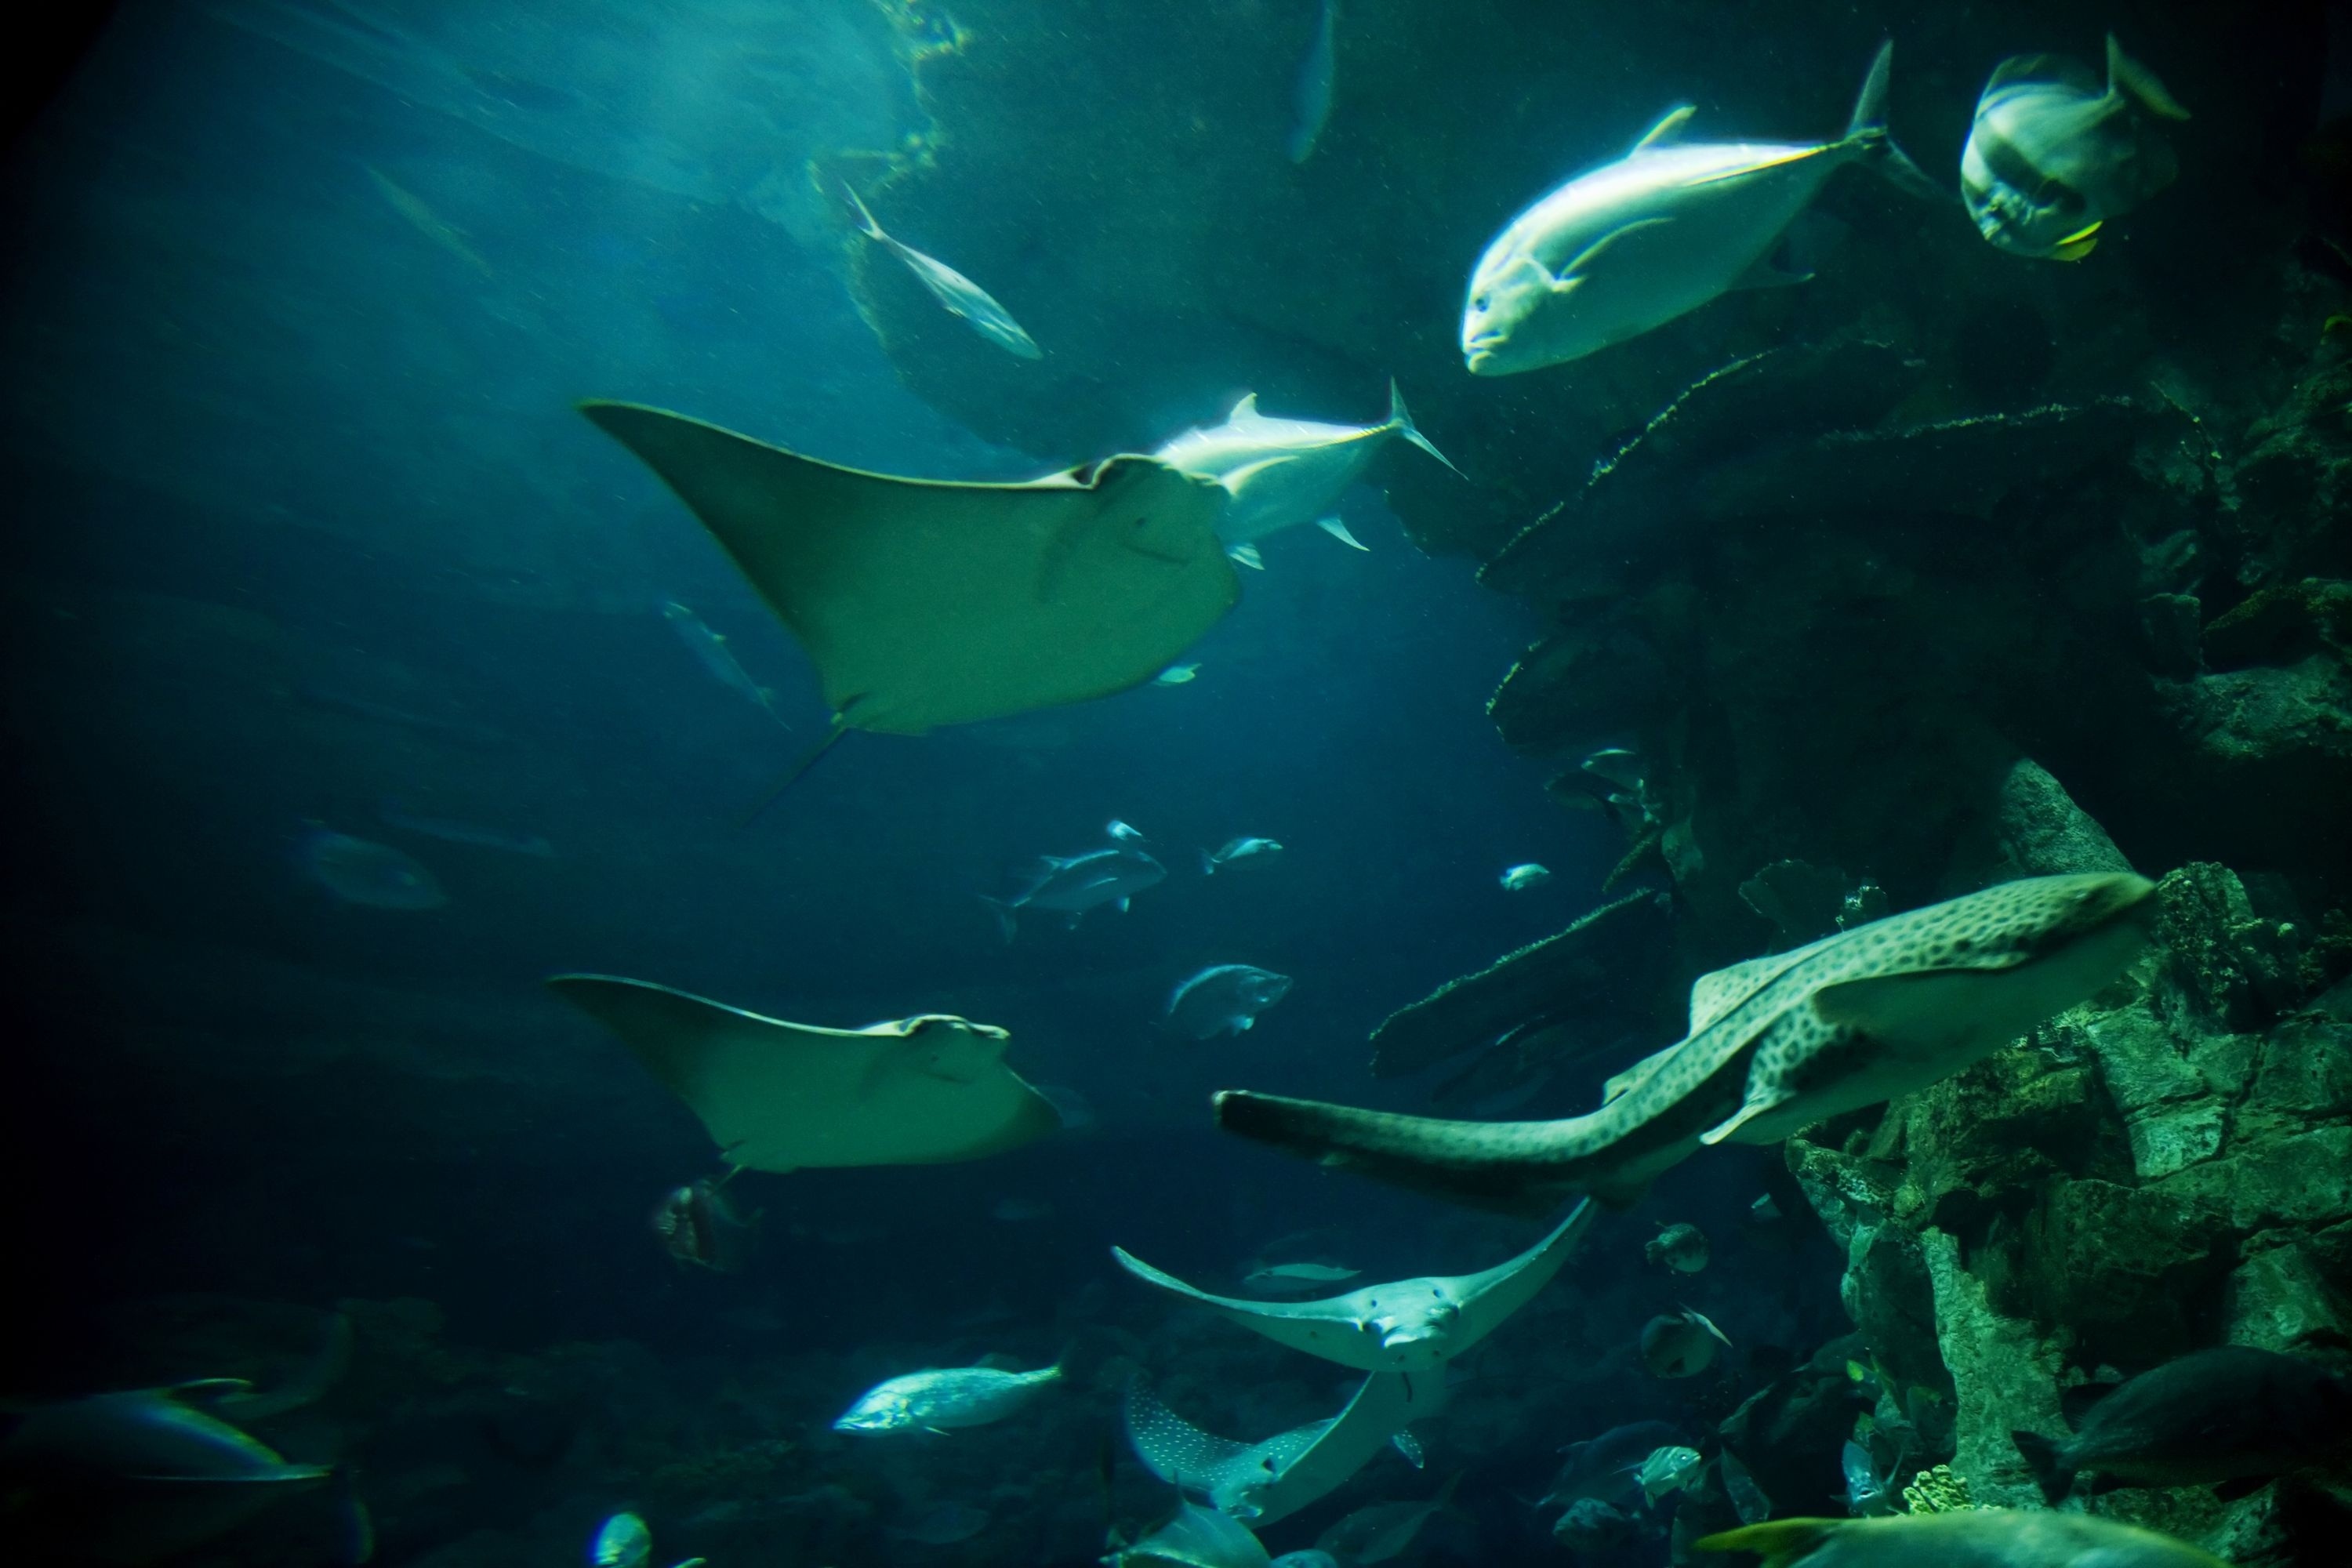
underwater, biology, fish, stingray, reef, manta ray, marine biology, deep sea fish, cartilaginous fish, rays and skates, fish blanket, bottom sea